Ariranga Pillay

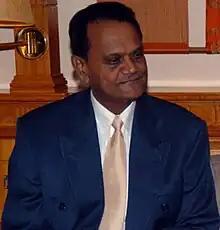
Ariranga Pillay in 2005.

Ariranga Govindasamy Pillay (Tamil: "அரி ரங்க கோவிந்தசாமி பிள்ளை"; born 14 June 1945) was the chief justice of Mauritius from 1996 until 2007, when he was succeeded by Y. K. J. Yeung Sik Yuen.